Athetini

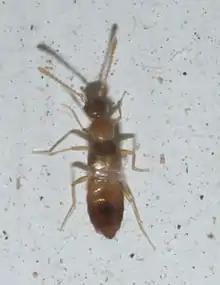
"Meronera venustula"

Athetini is one of the most taxonomically complex tribes of Aleocharinae and the limits of the tribe and its internal relationships are the subject of ongoing study. Ecitocharini (Seevers, 1965), was previously considered its own tribe but was recovered as part of Athetini by a phylogenetic study and was therefore synonymized.